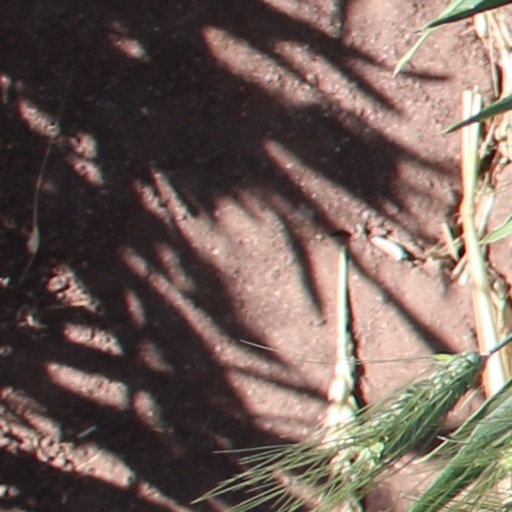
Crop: wheat